Alexander Schreiner

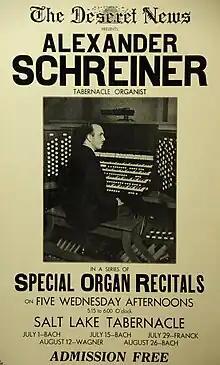

Alexander Ferdinand Schreiner (July 31, 1901 – September 15, 1987) was one of the most noted organists of the Salt Lake Tabernacle. He also wrote the music to several LDS hymns, several of which are in the current edition of the hymn book of the Church of Jesus Christ of Latter-day Saints (LDS Church).